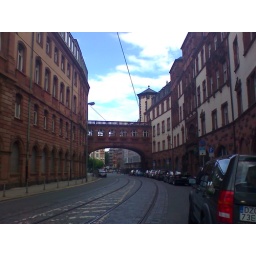
Cool street - building in Frankfurt